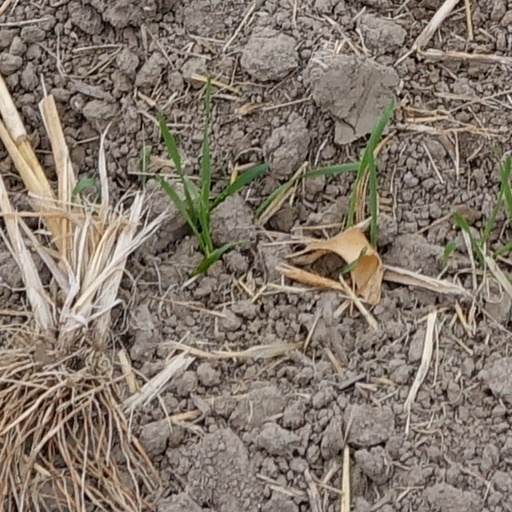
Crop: wheat